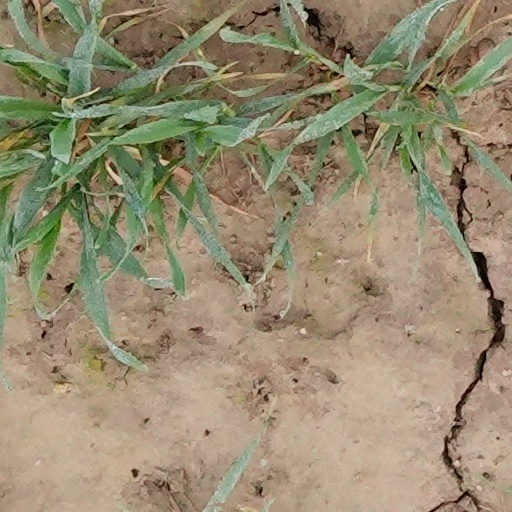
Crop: wheat